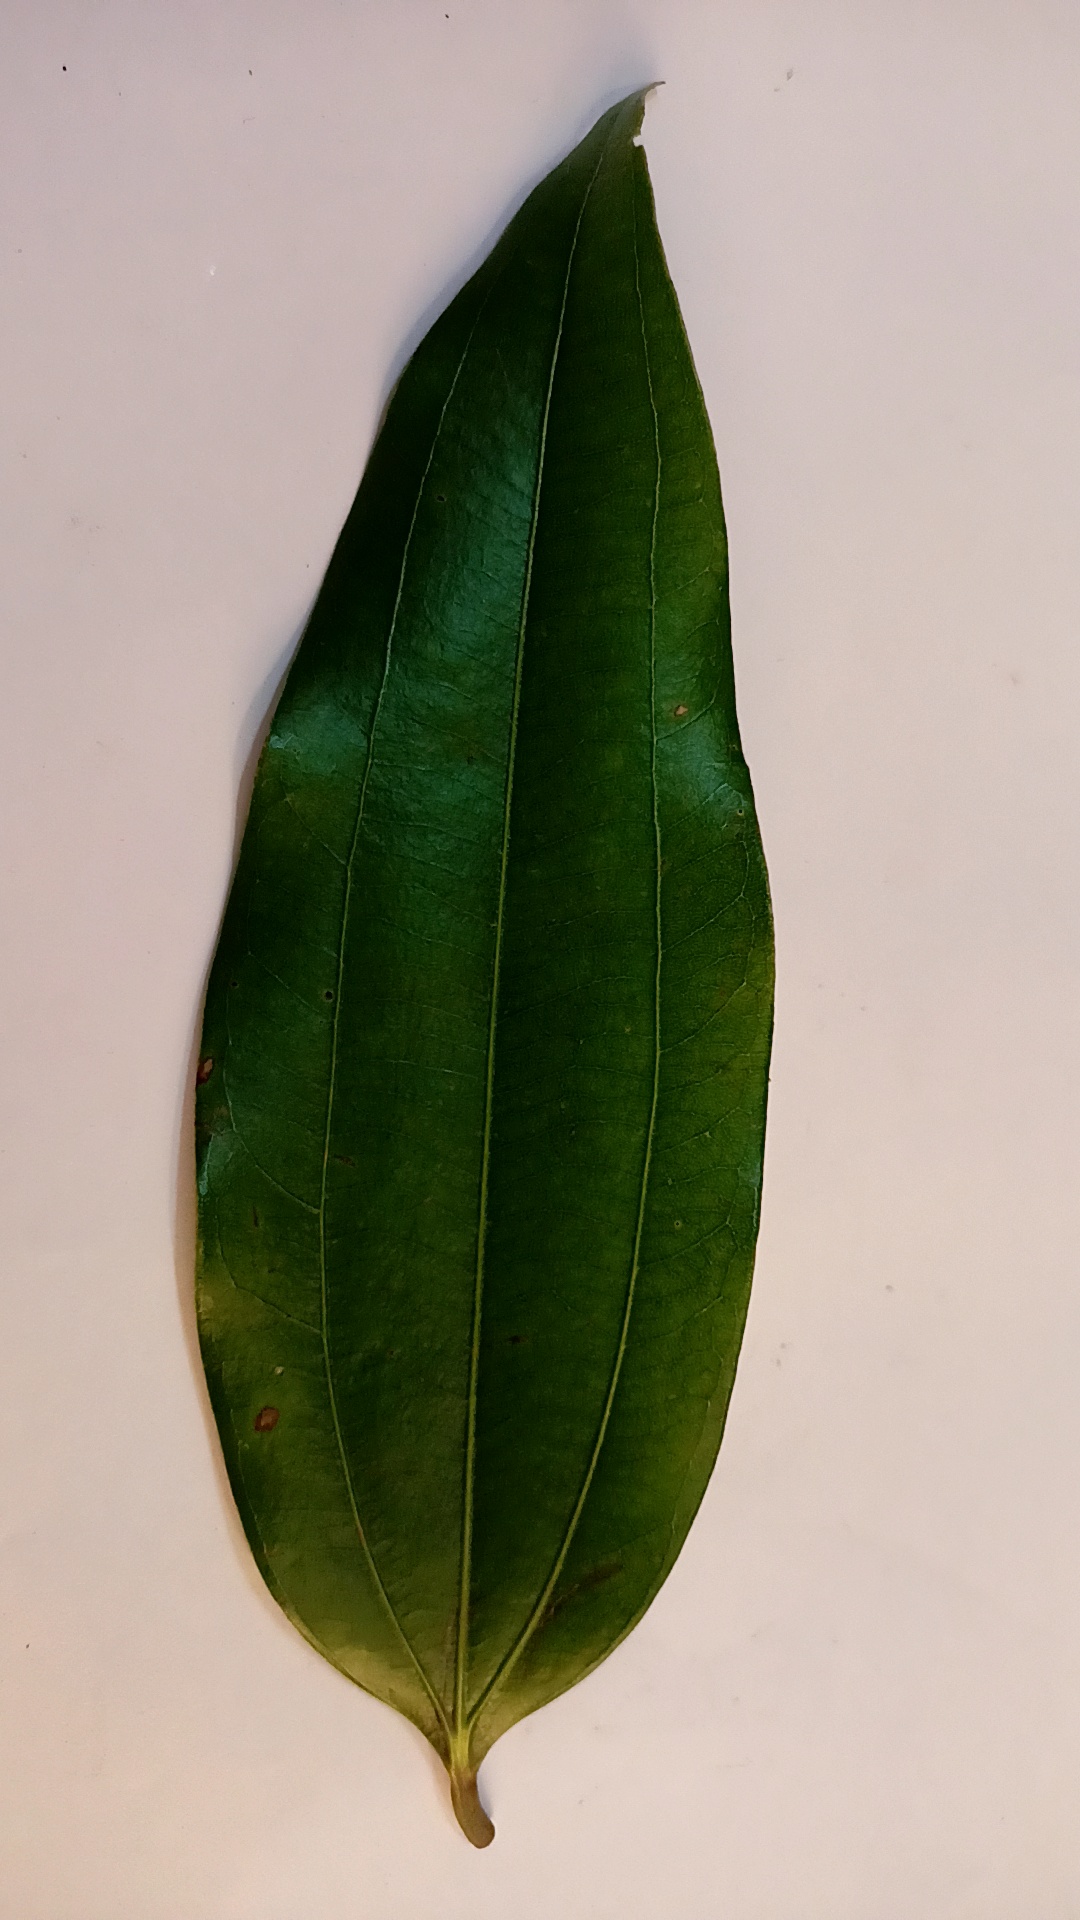
Label: Disease